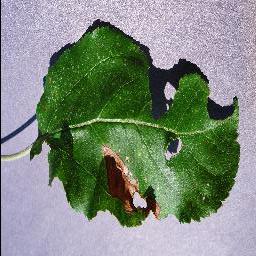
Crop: apple
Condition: black_rot